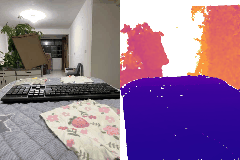
Label: keyboard